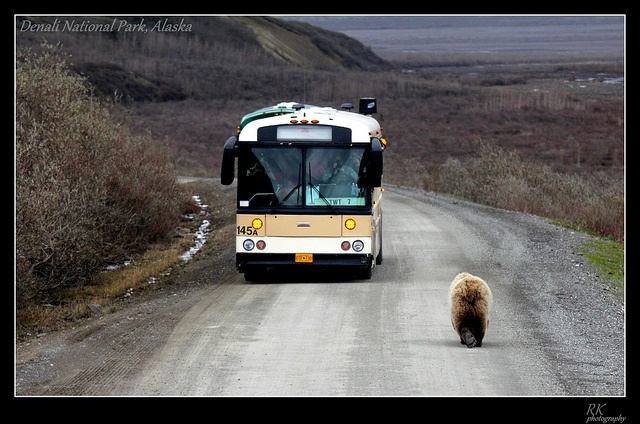
A bus driving down a road next to a brown bear.
An animal walks down the road as a bus tries to drive past it
A bus on the road in a countryside with wild animals
a white and tan bus and a brown and white animal
A brown bear walks down a road toward an approaching bus.